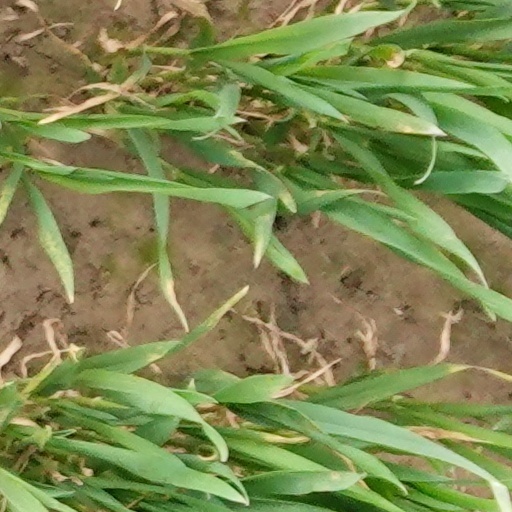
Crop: wheat